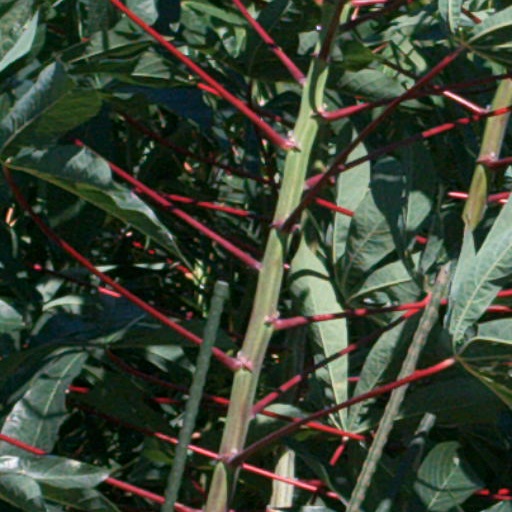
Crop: cassava